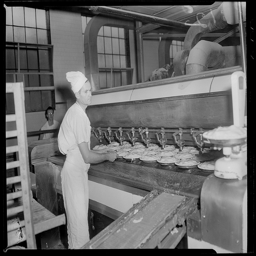
A person making food inside of a factory on a machine.
A man is working in a kitchen on a whole bunch of pies.
a person in a factory working on pies
A man who is watching a machine make pies.
a man that is cooking some kind of pies